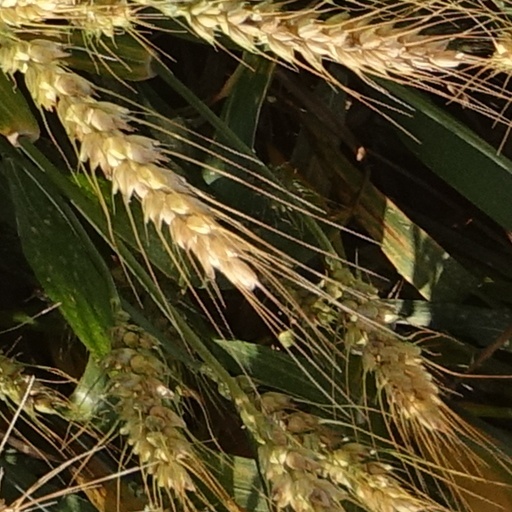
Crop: wheat